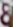
Number: 8